Eddie Redmayne

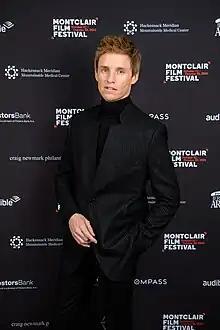
Redmayne in 2022

Redmayne modelled for Burberry in 2008 with Alex Pettyfer, and in 2012 with Cara Delevingne. In 2016, he starred in the Prada Fall/Winter '16 Menswear Advertising Campaign.